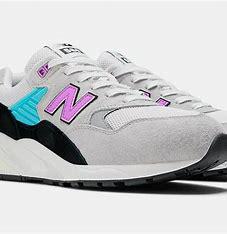
Brand: New
Model: Balance New Balance 580